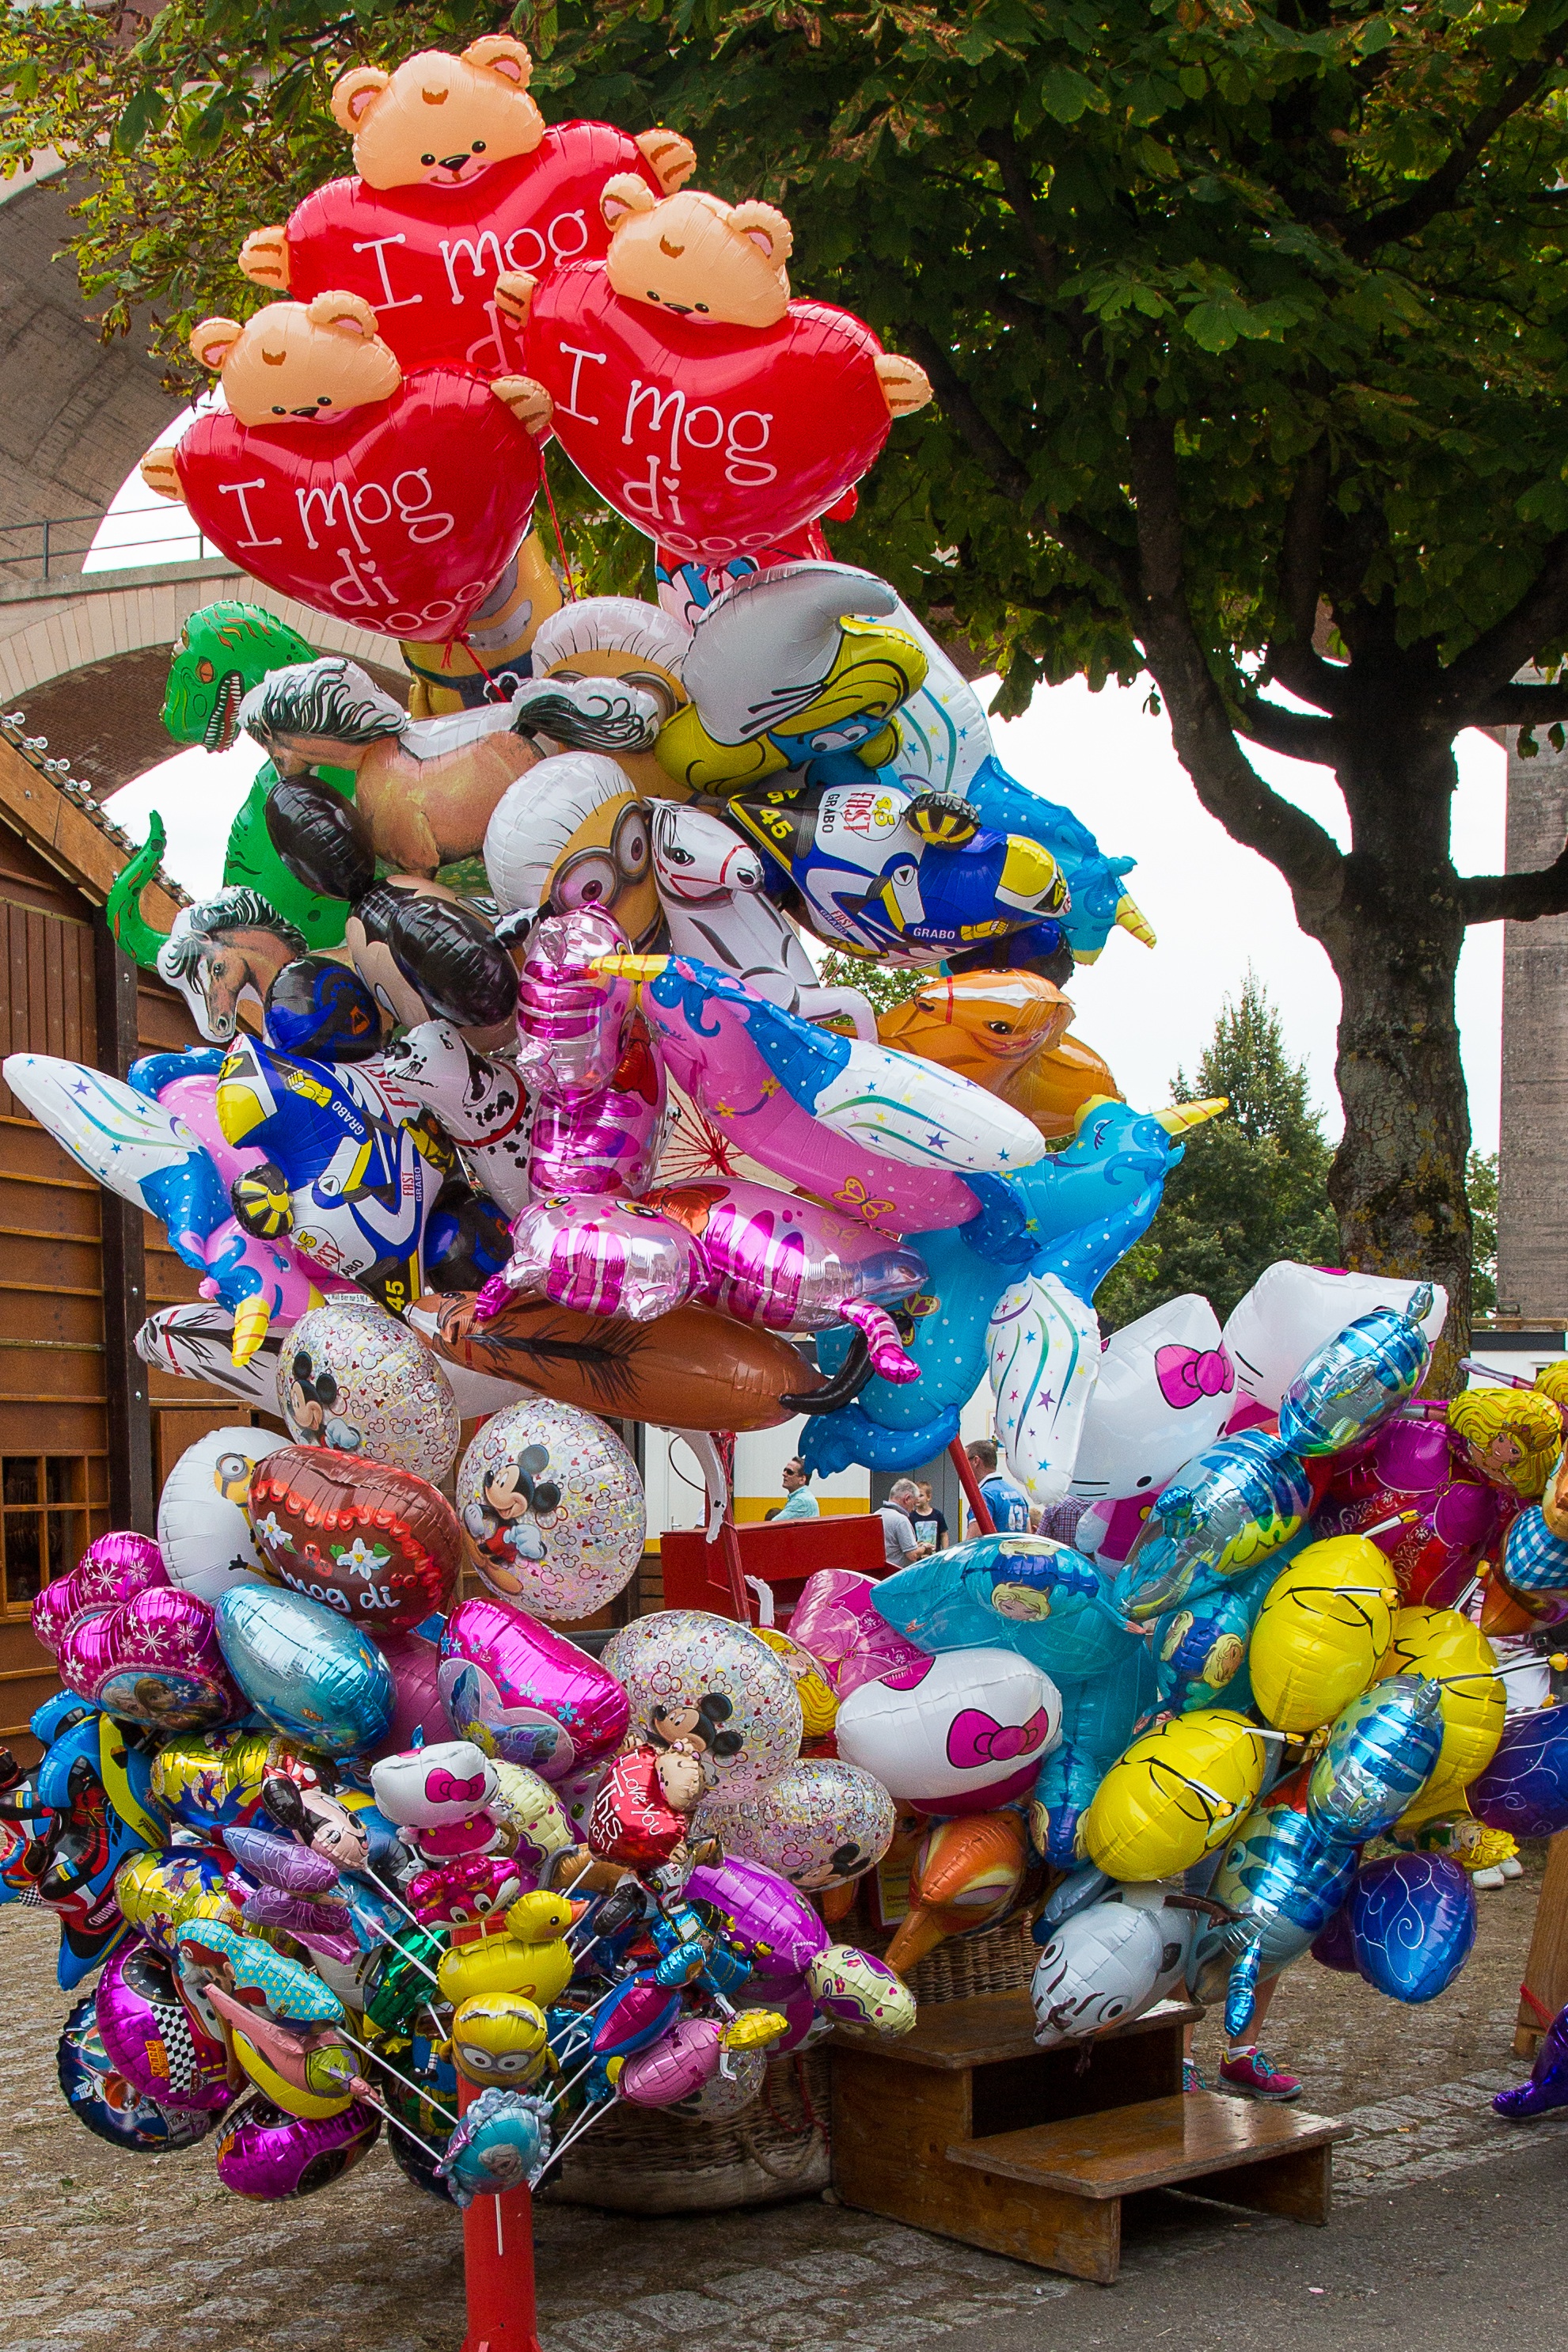
flower, balloon, ballons, fair, folk festival, year market